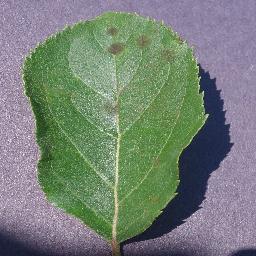
Label: Apple___Apple_scab